Calliphara nobilis

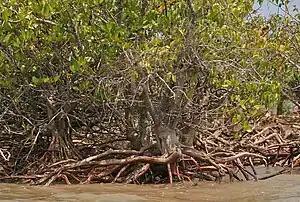
The river poison tree is the sole food plant of the larvae

The distribution of this species appears to be bounded on the west by Myanmar and on the east by the Philippines and the Maluku Islands. The northern limit of its distribution is Taiwan, while the southern limit is the Northern Territory of Australia.